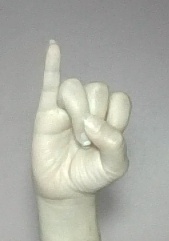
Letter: meem